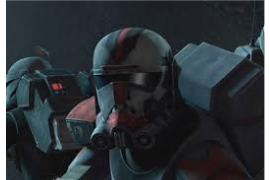
Portrait style: Cartoon Portrait